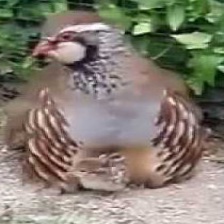
Species: CHUKAR PARTRIDGE
Scientific name: ALECTORIS CHUKAR
ImageNet parent category: partridge